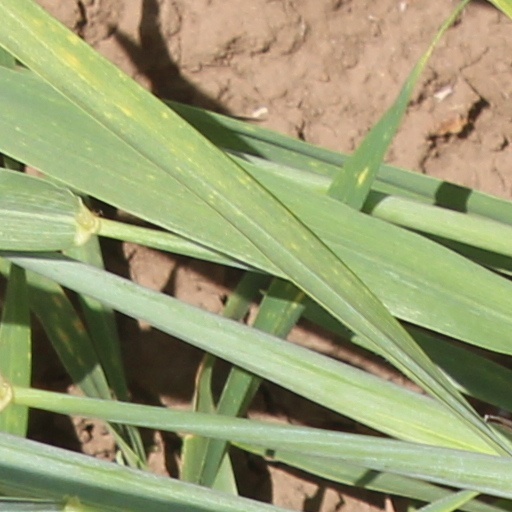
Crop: wheat